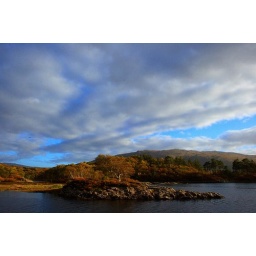
tree on island in loch, mountain back ground